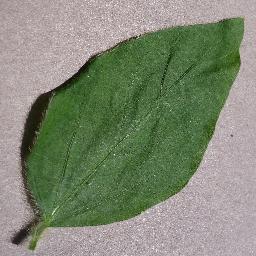
Label: Soybean___healthy